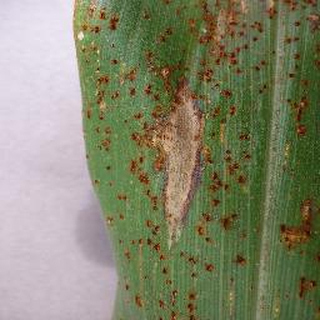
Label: corn_northern_leaf_blight